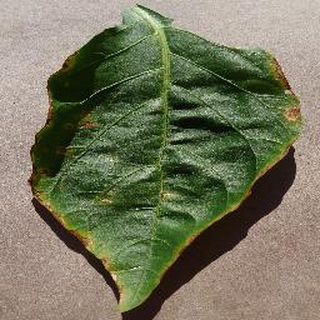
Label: bell_pepper_bacterial_spot